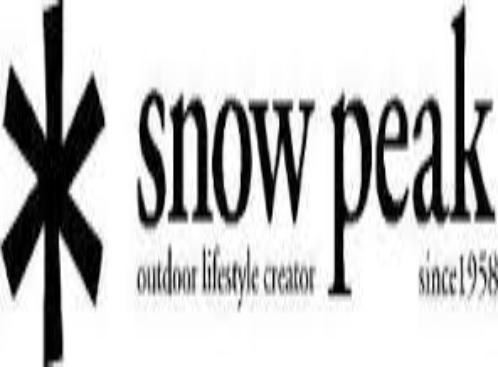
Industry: Sports